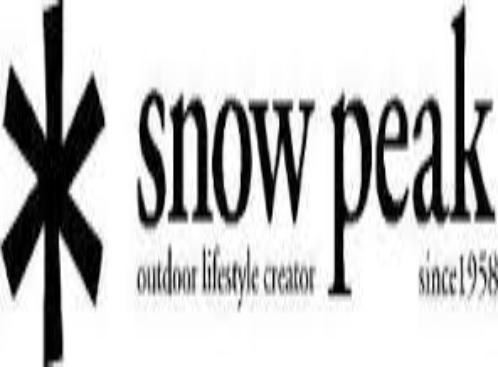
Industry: Sports